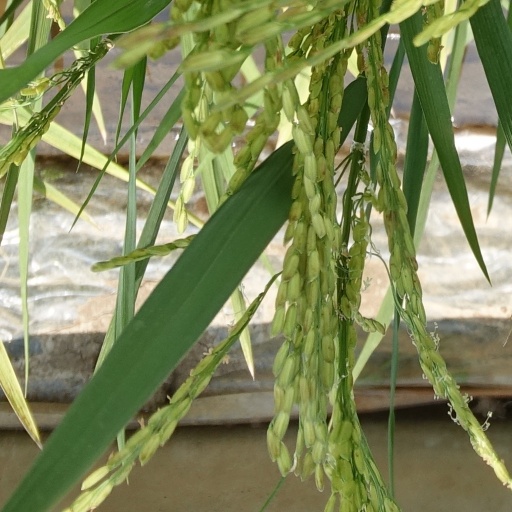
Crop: rice